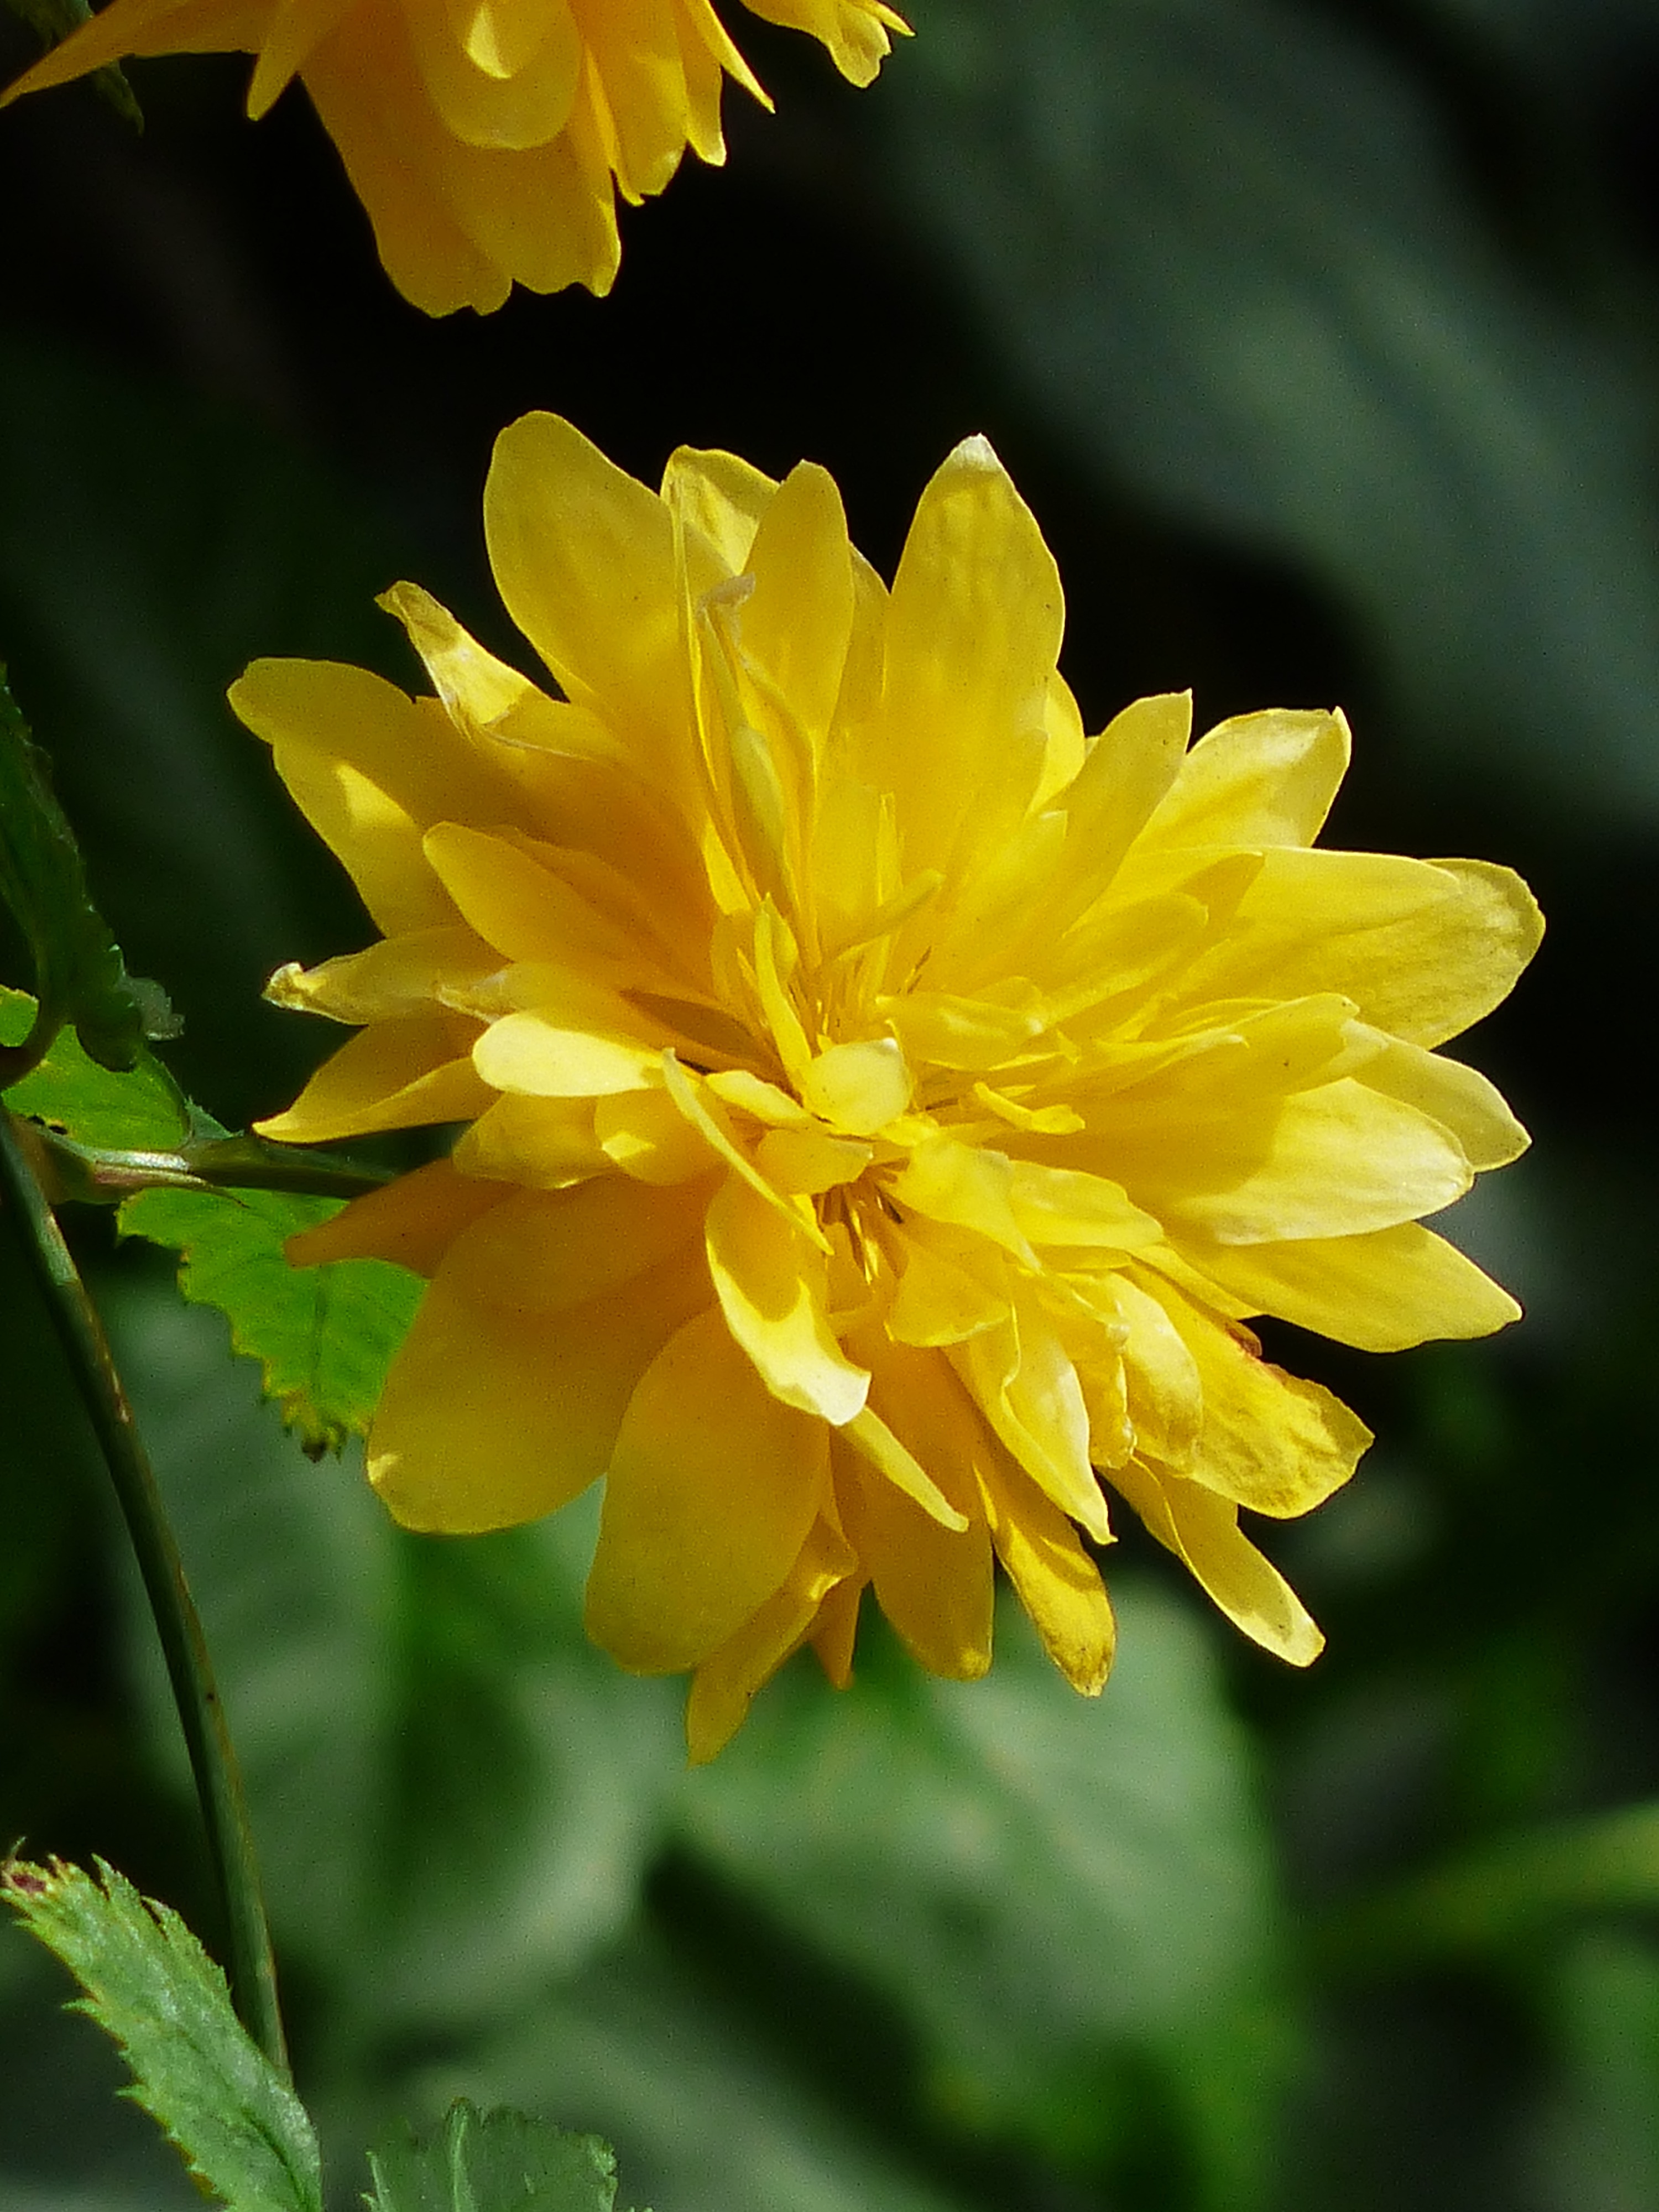
branch, blossom, plant, flower, petal, bloom, bush, herb, botany, yellow, flora, wildflower, nectar, kerria, amber, macro photography, ornamental plant, rose greenhouse, flowering plant, daisy family, rosaceae, ranunkel shrub, japanese kerrie, plant stem, land plant, kerria japonica, yamabuki, kerria japonica pleniflora, pleniflora, kerrie